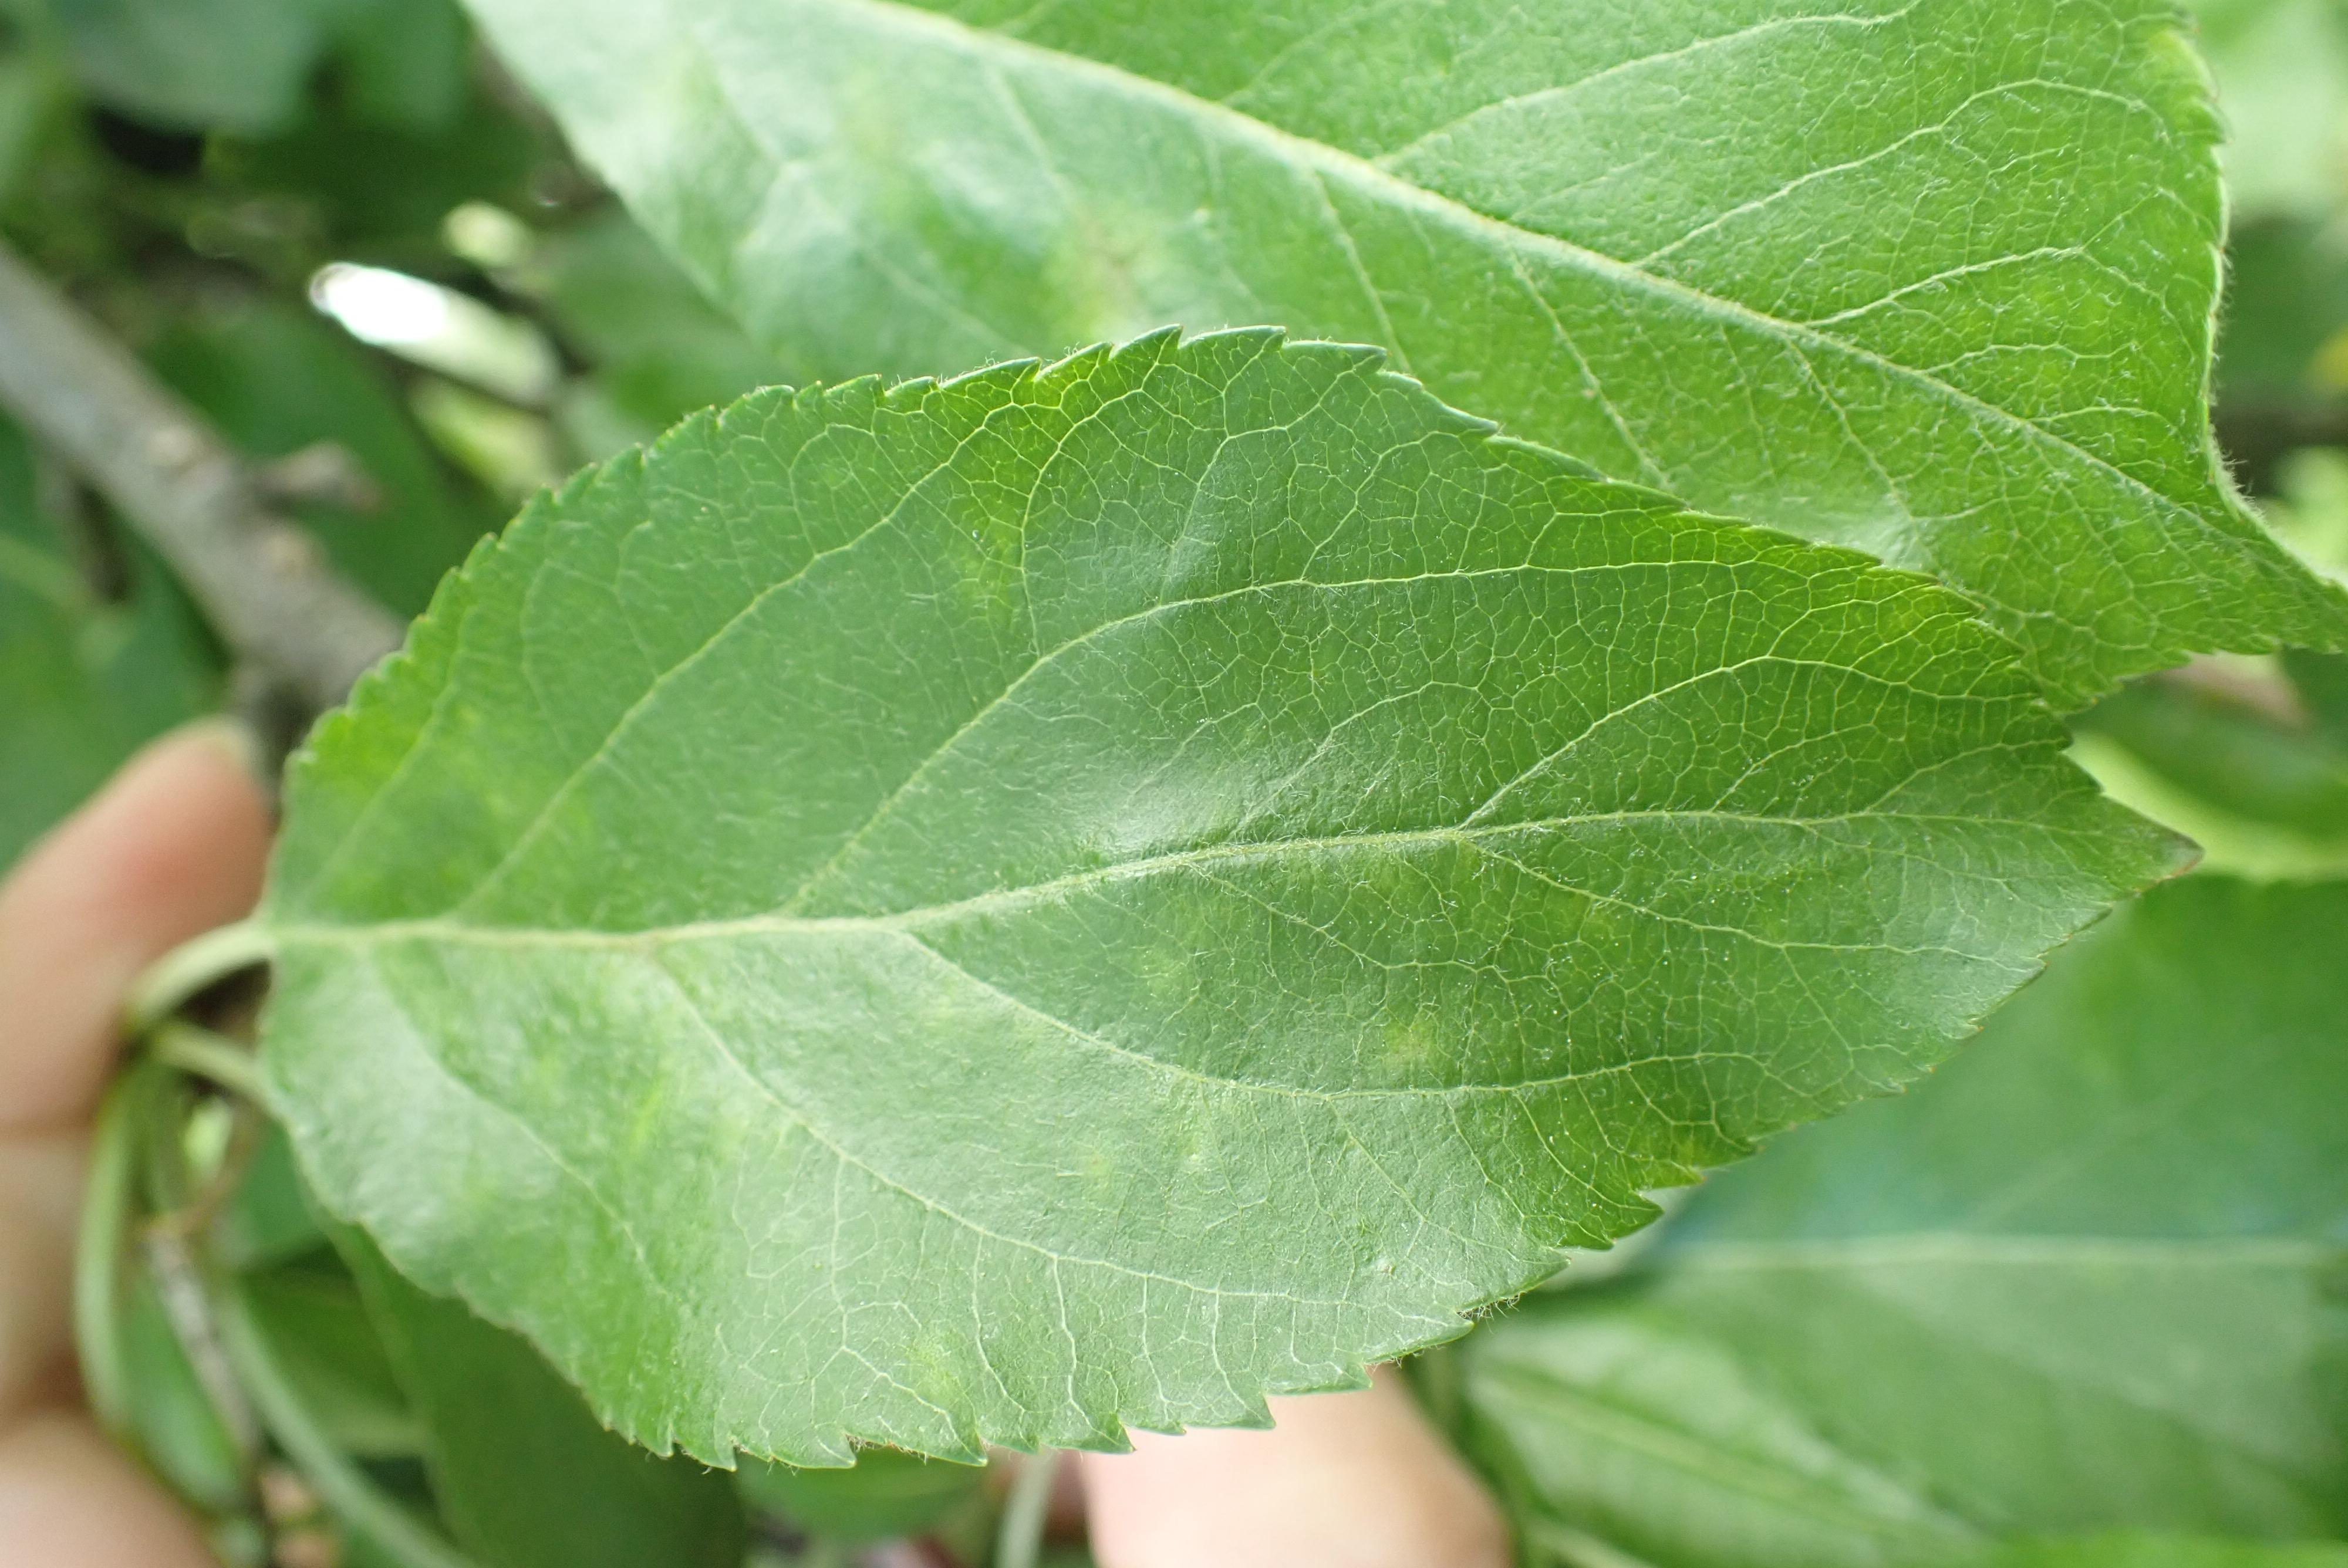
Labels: scab